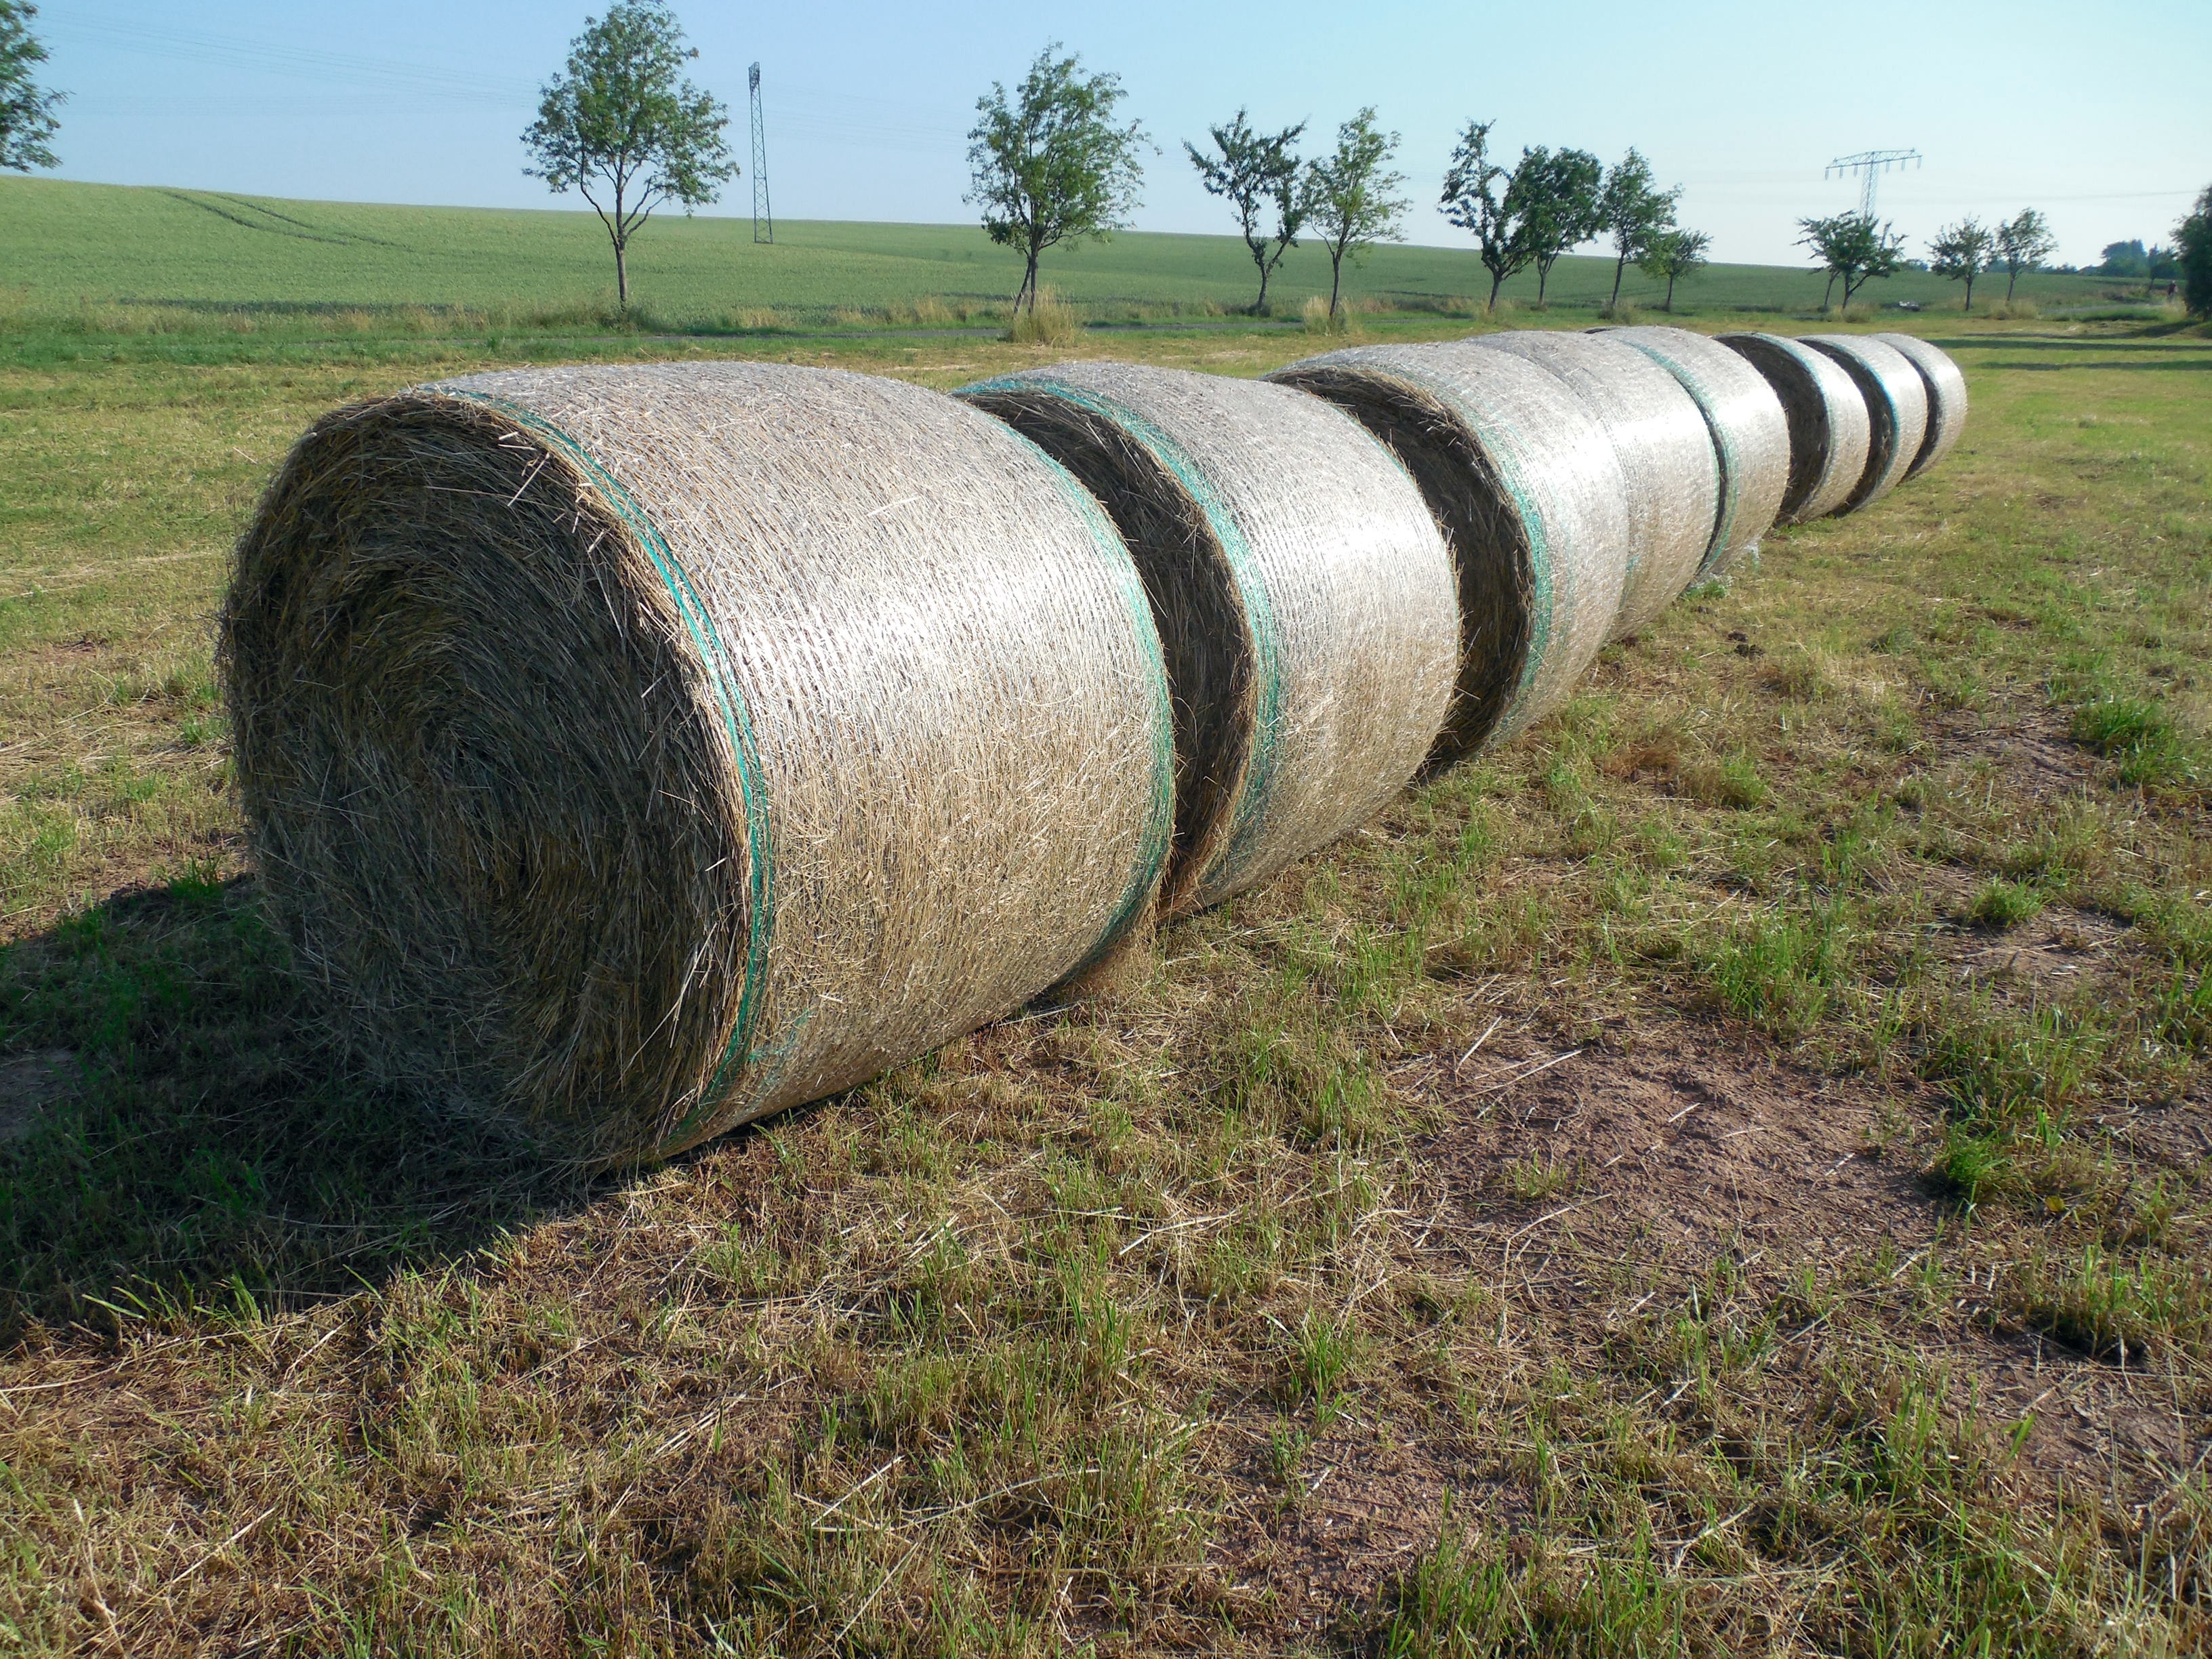
grass, plant, hay, field, lawn, summer, dry, harvest, crop, soil, agriculture, stubble, straw, cereals, round bales, straw bales, straw role, harvest time, man made object, grass family, pipeline transport